Twing Buckman House

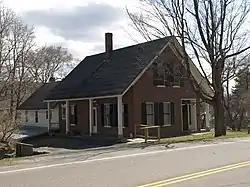

The Twing Bucknam House is a historic house on United States Route 5 south of the main village of Windsor, Vermont. Built about 1840, it is a modest brick house with a combination of features that is unique to the state and the surrounding communities. It was listed on the National Register of Historic Places in 1996.